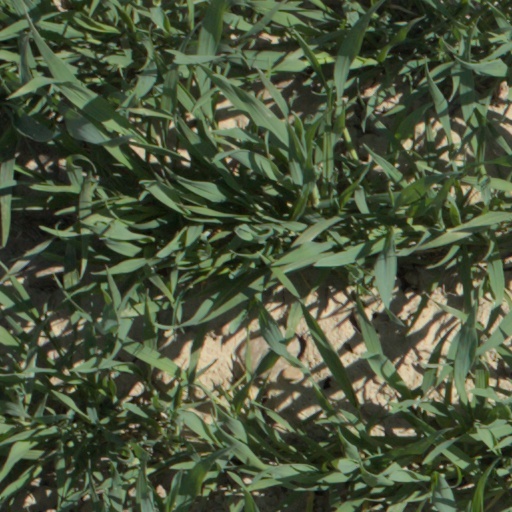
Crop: wheat